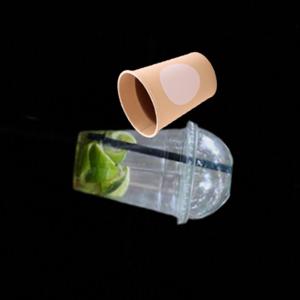
Label: cups